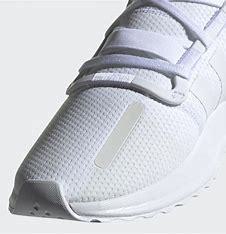
Brand: Adidas
Model: U_path Run